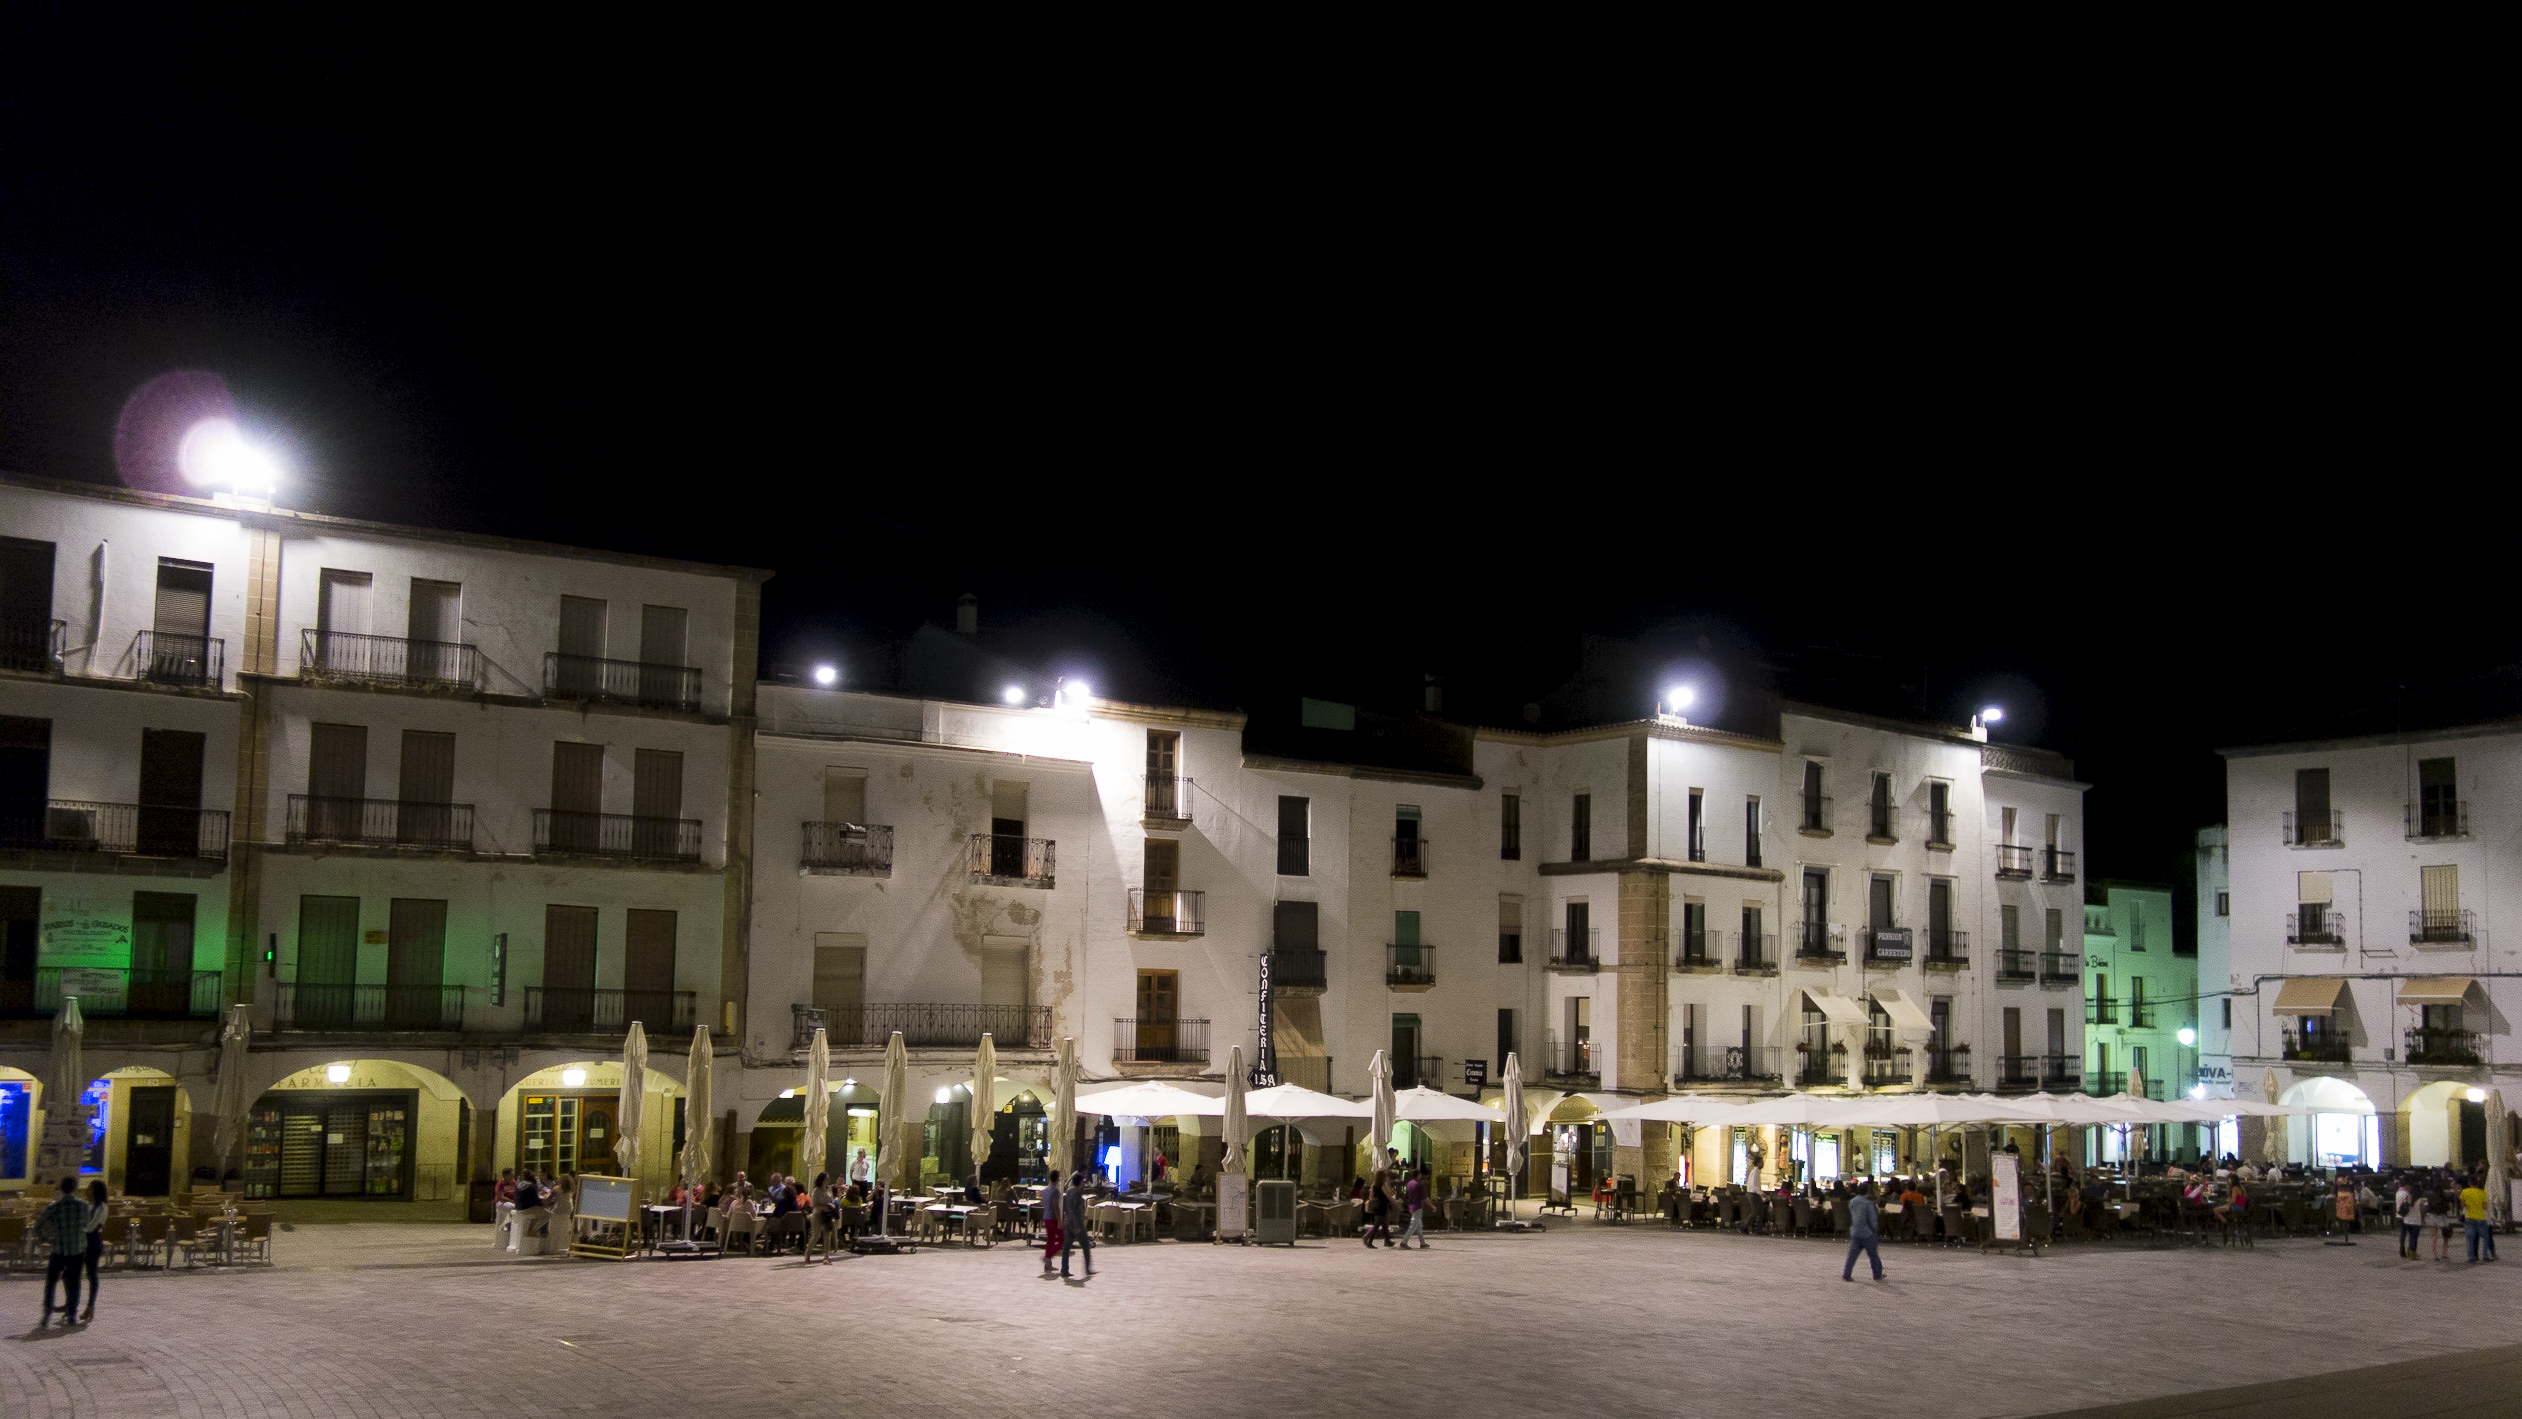
road, street, night, town, city, cityscape, downtown, evening, plaza, lighting, espagne, infrastructure, caceres, town square, metropolis, neighbourhood, urban area, human settlement, metropolitan area